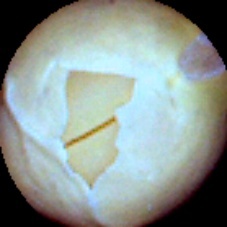
Label: Skin-damaged